Norberto's Deadline

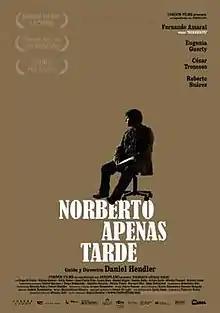
Release poster

Norberto's Deadline is a 2010 opera prima and tells the story of Norberto. Fired from his job, Norberto tries his luck as a real estate agent, putting off telling his wife. His new boss recommends that he attend a personal assertiveness course to overcome his timidity and he starts studying acting at a beginners’ workshop. While preparing the 3-monthly show, while he fails in his endeavours to behave credibly towards his clients and his wife, what he does discover is a tremendous ability to lie to himself.